Cristina Sánchez

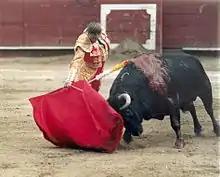
Cristina Sánchez in the arena

Cristina Sánchez de Pablos (born 20 February 1972) is a Spanish bullfighter who gained prominence during the 1990s for being one of the first female bullfighters. She is the first woman to complete her "alternativa" in Europe.